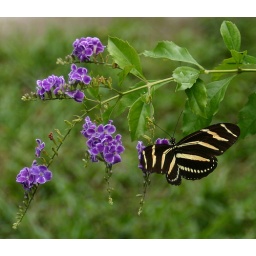
Zebra butterfly on the butterfly plant in the yard. Scott did a great job using his good camera on this pic.